The Healdsburg Tribune

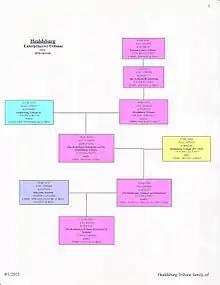
Healdsburg Tribune Family Tree

The Healdsburg Tribune is a weekly newspaper covering the community of Healdsburg, California and the surrounding areas.